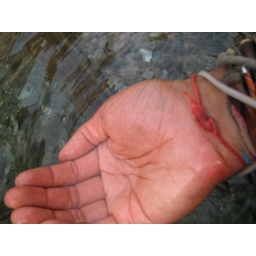
Crystal clear water at a waterfall in the Himalayas.